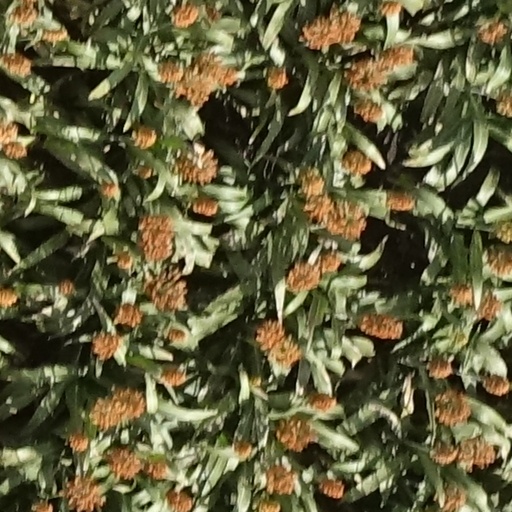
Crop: sorghum